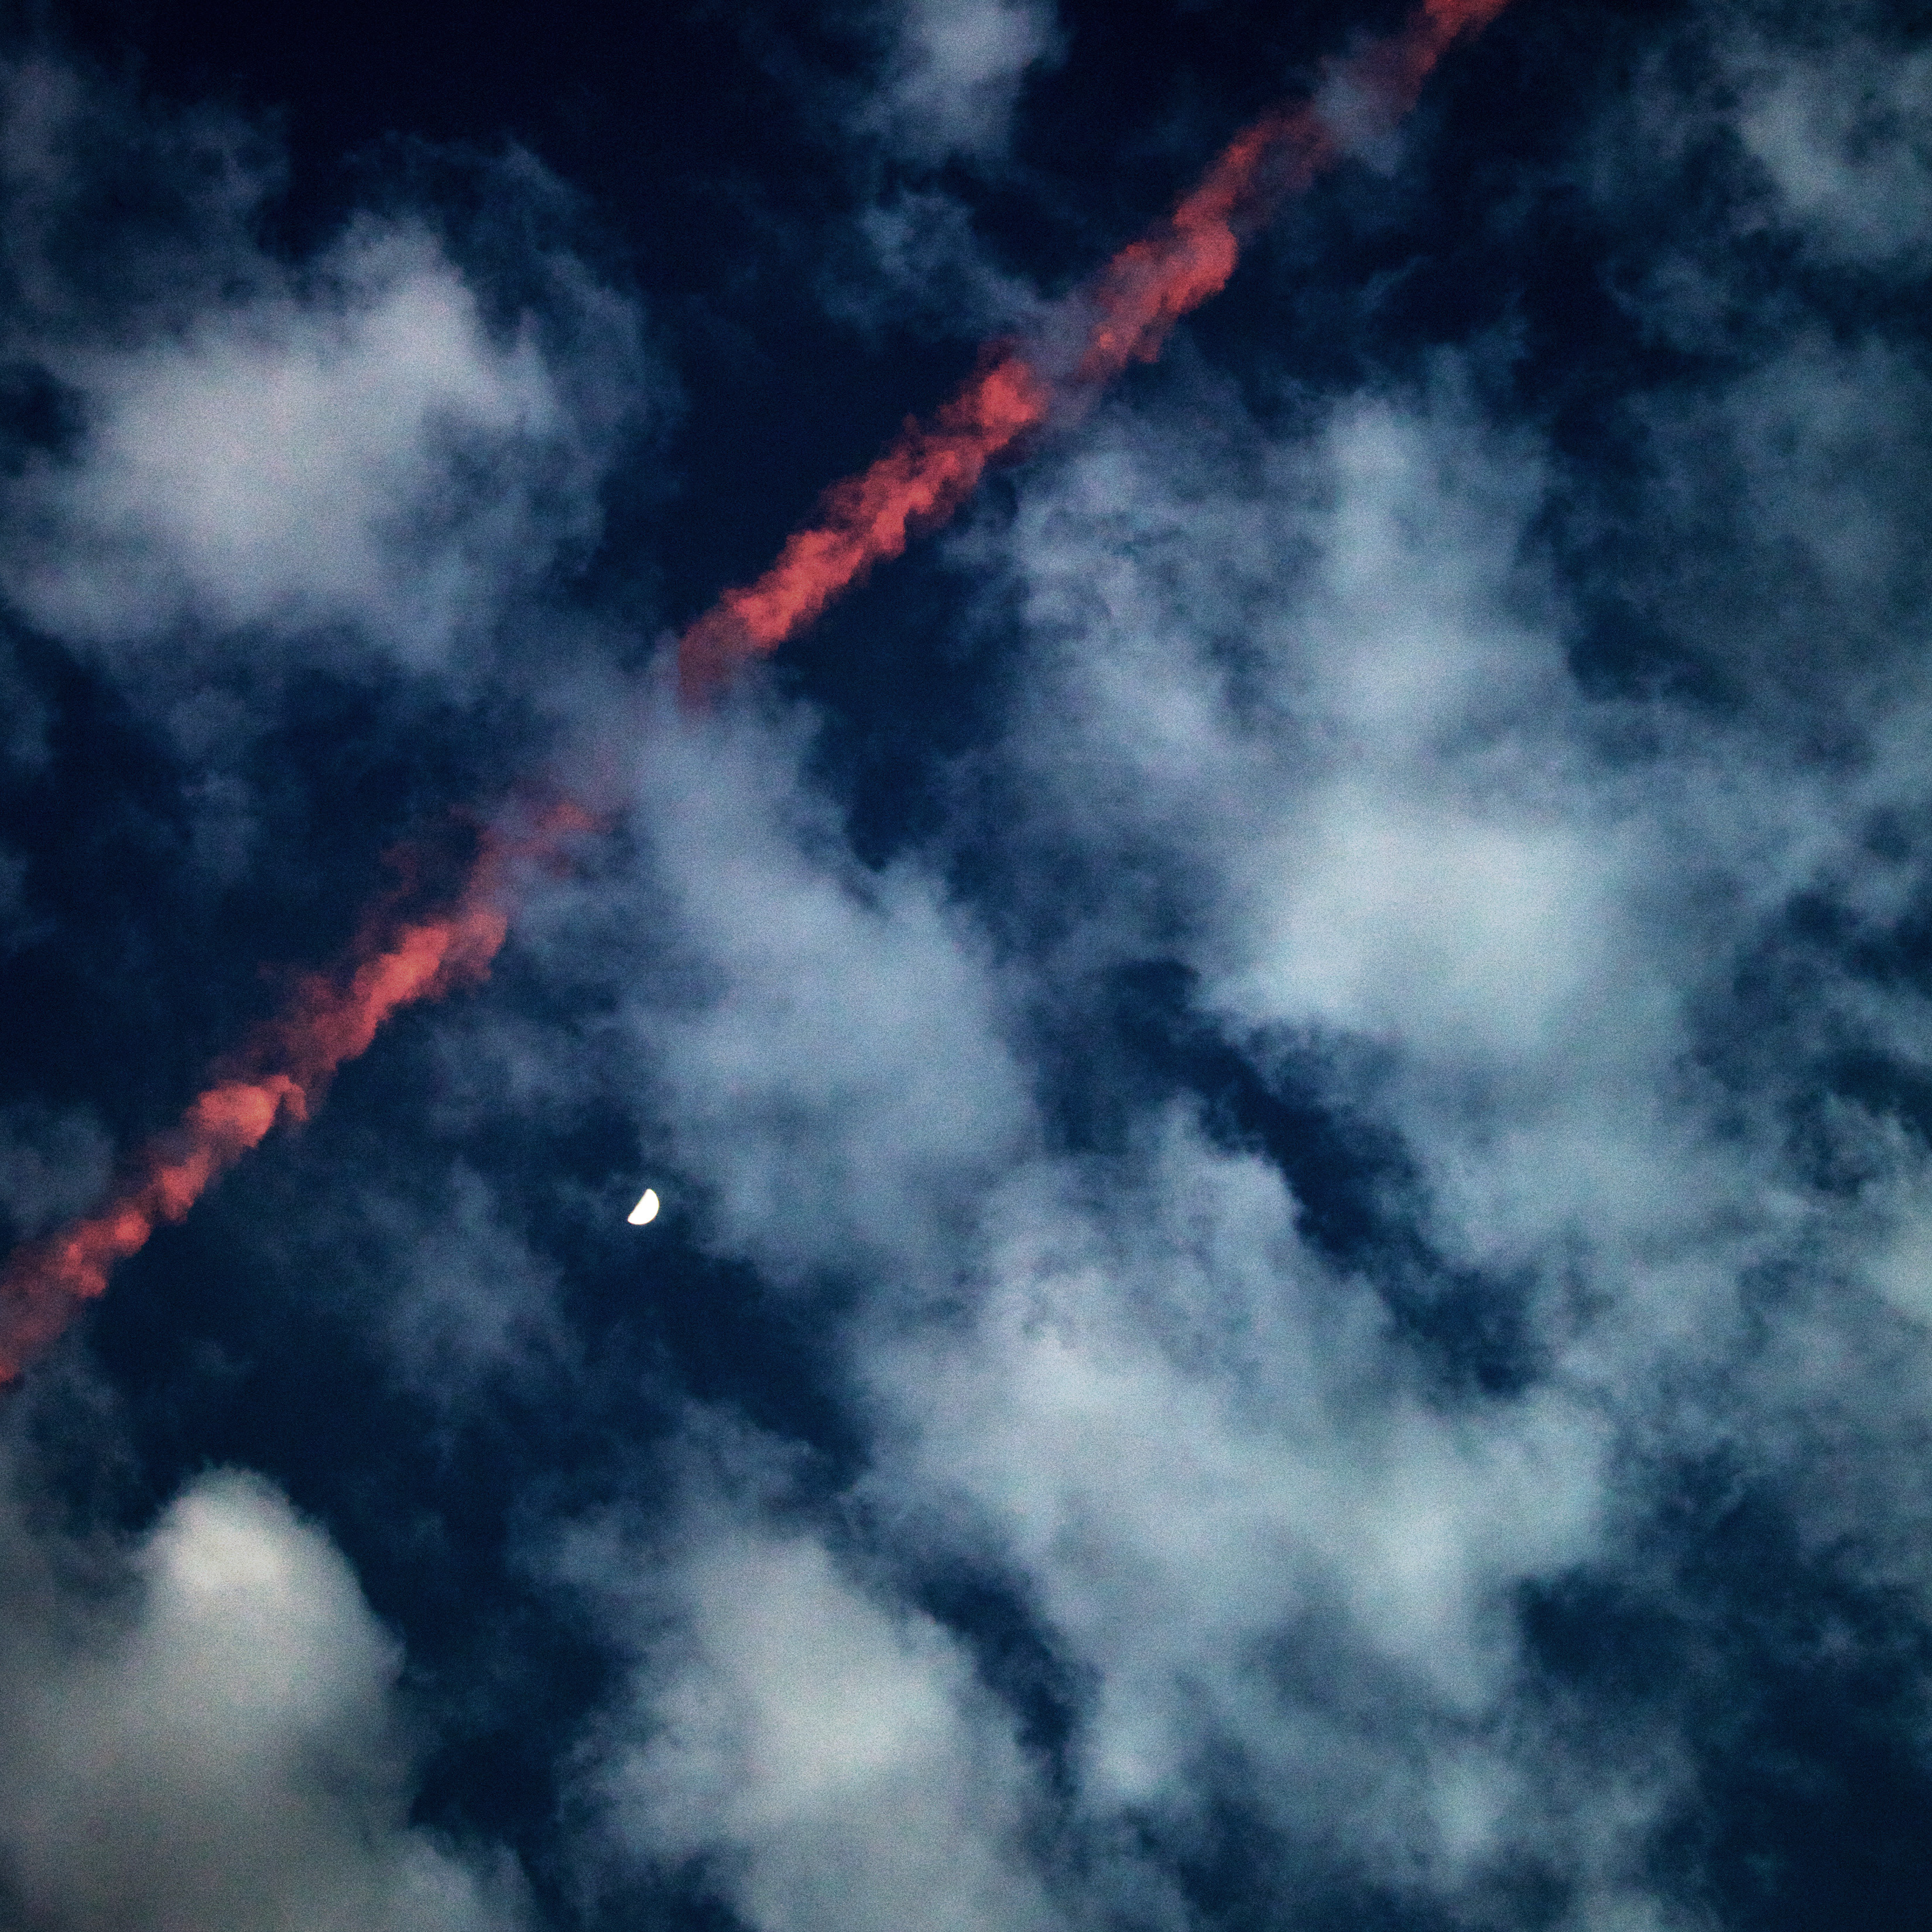
cloud, sky, sunset, atmosphere, darkness, moon, clouds, luna, contrail, up, meteorological phenomenon, atmosphere of earth, geological phenomenon